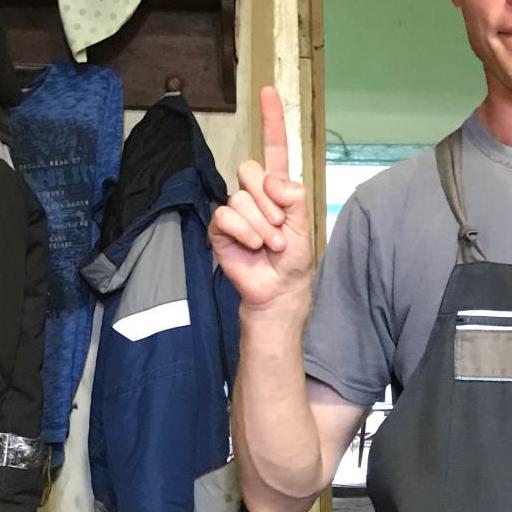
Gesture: one